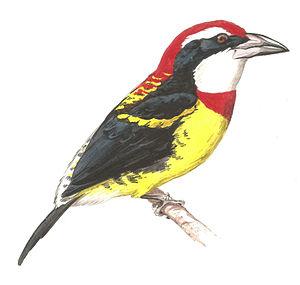
Cabézon du Loreto (Capito wallacei) - Aquarelle, Romain Risso.
Le Cabézon du Loreto est une espèce d'oiseau appartenant à la famille des Capitonidae, endémique des forêts tropicales humides de montagne du Pérou.